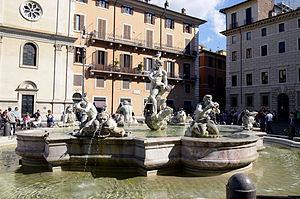
La fontaine du Maure se situe au sud sur la place Navone de Rome.